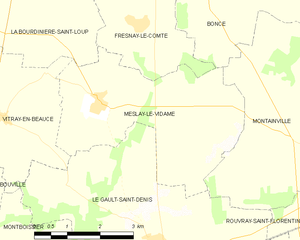
Carte de la commune de Meslay-le-Vidame.
Meslay-le-Vidame est une commune française située dans le département d'Eure-et-Loir, en région Centre-Val de Loire.